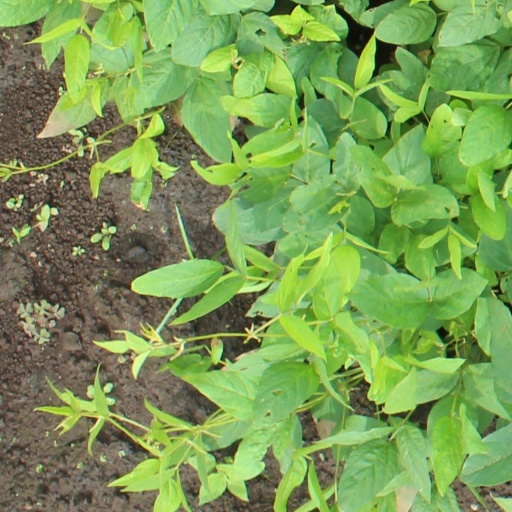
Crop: soybean